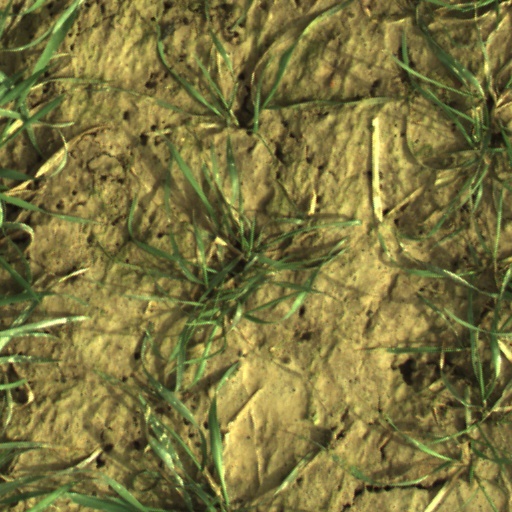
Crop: wheat